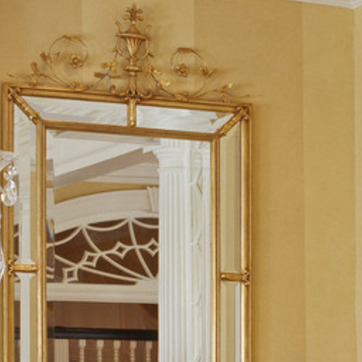
Material: mirror